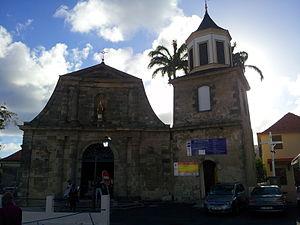
Façade de l'église Saint-Étienne du Marin